Now hear this (nautical command)

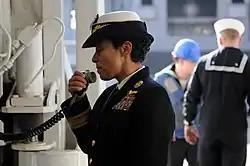
Admiral Michelle Howard using to address the crew of (December 2009)

"Now hear this" is a phrase used in the United States Navy, to instruct personnel to give "attention to an order or command about to follow".